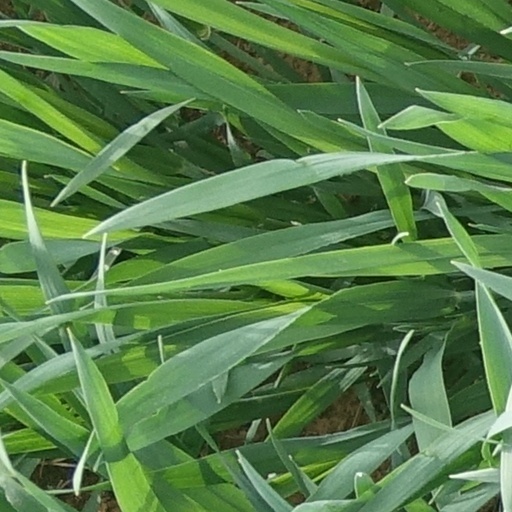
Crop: wheat